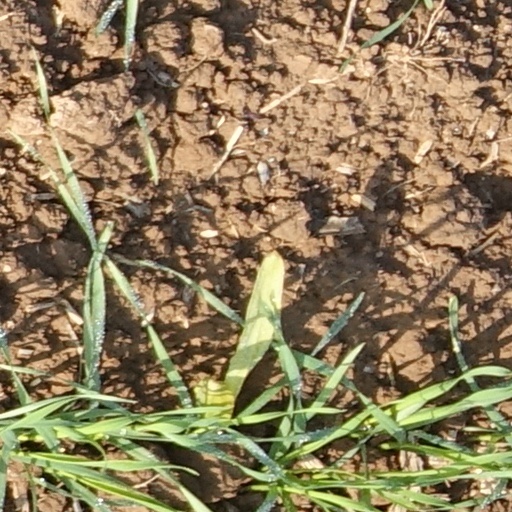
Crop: wheat